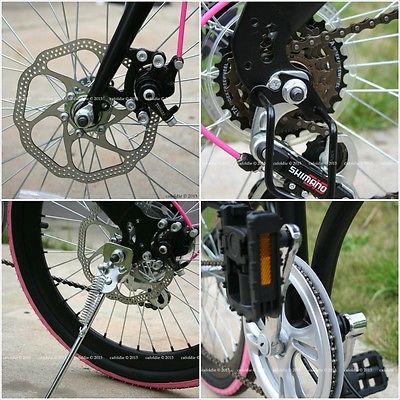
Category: bicycle